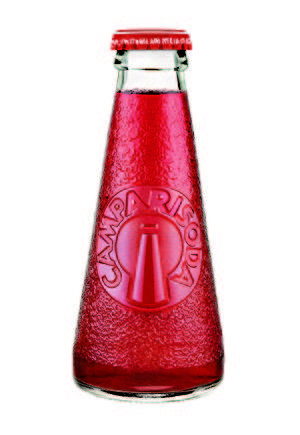
Le Campari Soda est un apéritif à base d'eau gazeuse et de 10 % d'alcool contenu dans une bouteille en verre blanc dépoli de 9,8 cL, sans étiquette et de forme conique.